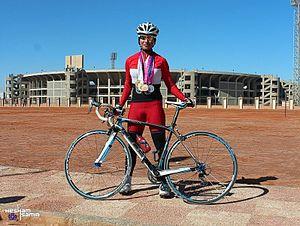
Les Championnats d'Afrique de cyclisme sur piste 2017 ont lieu du 20 au 24 mars 2017 sur le Cyril Geoghegan Velodrome à Durban en Afrique du Sud.